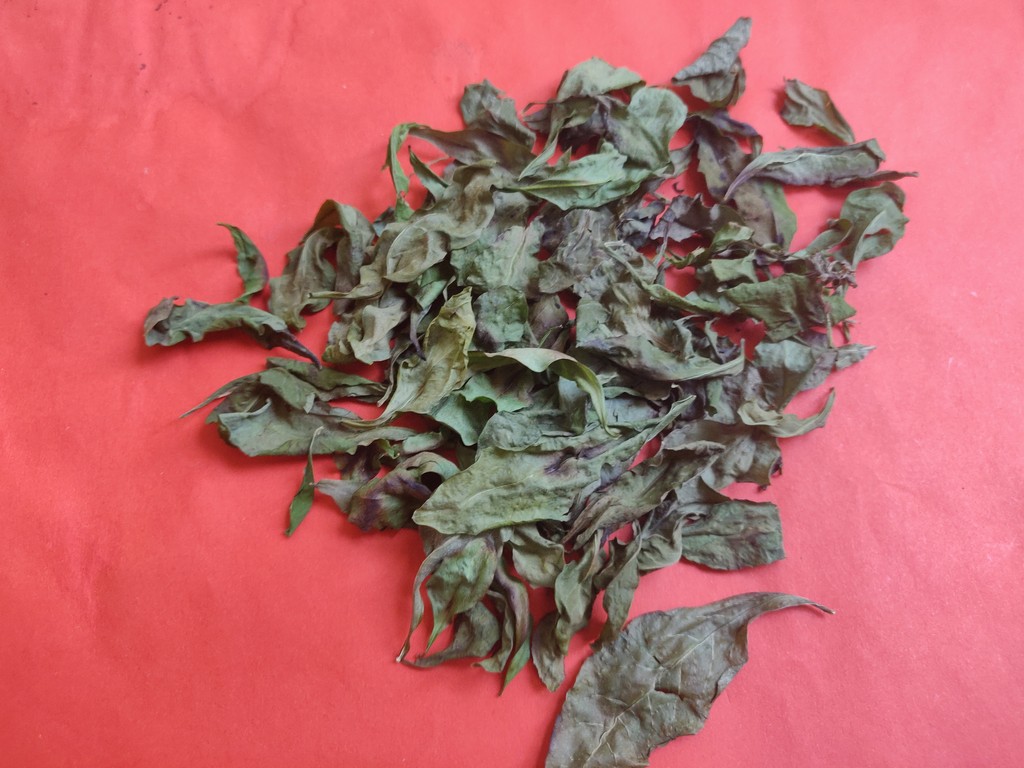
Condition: Dried
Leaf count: multiple
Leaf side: unknown